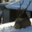
Label: deer